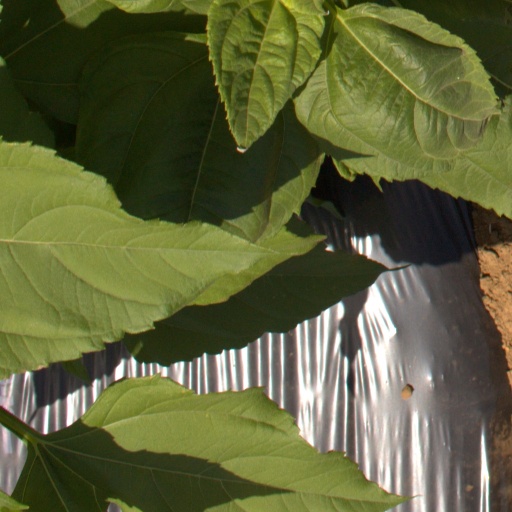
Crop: Jerusalem artichoke